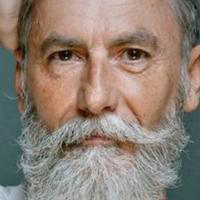
Age group: age 56-65